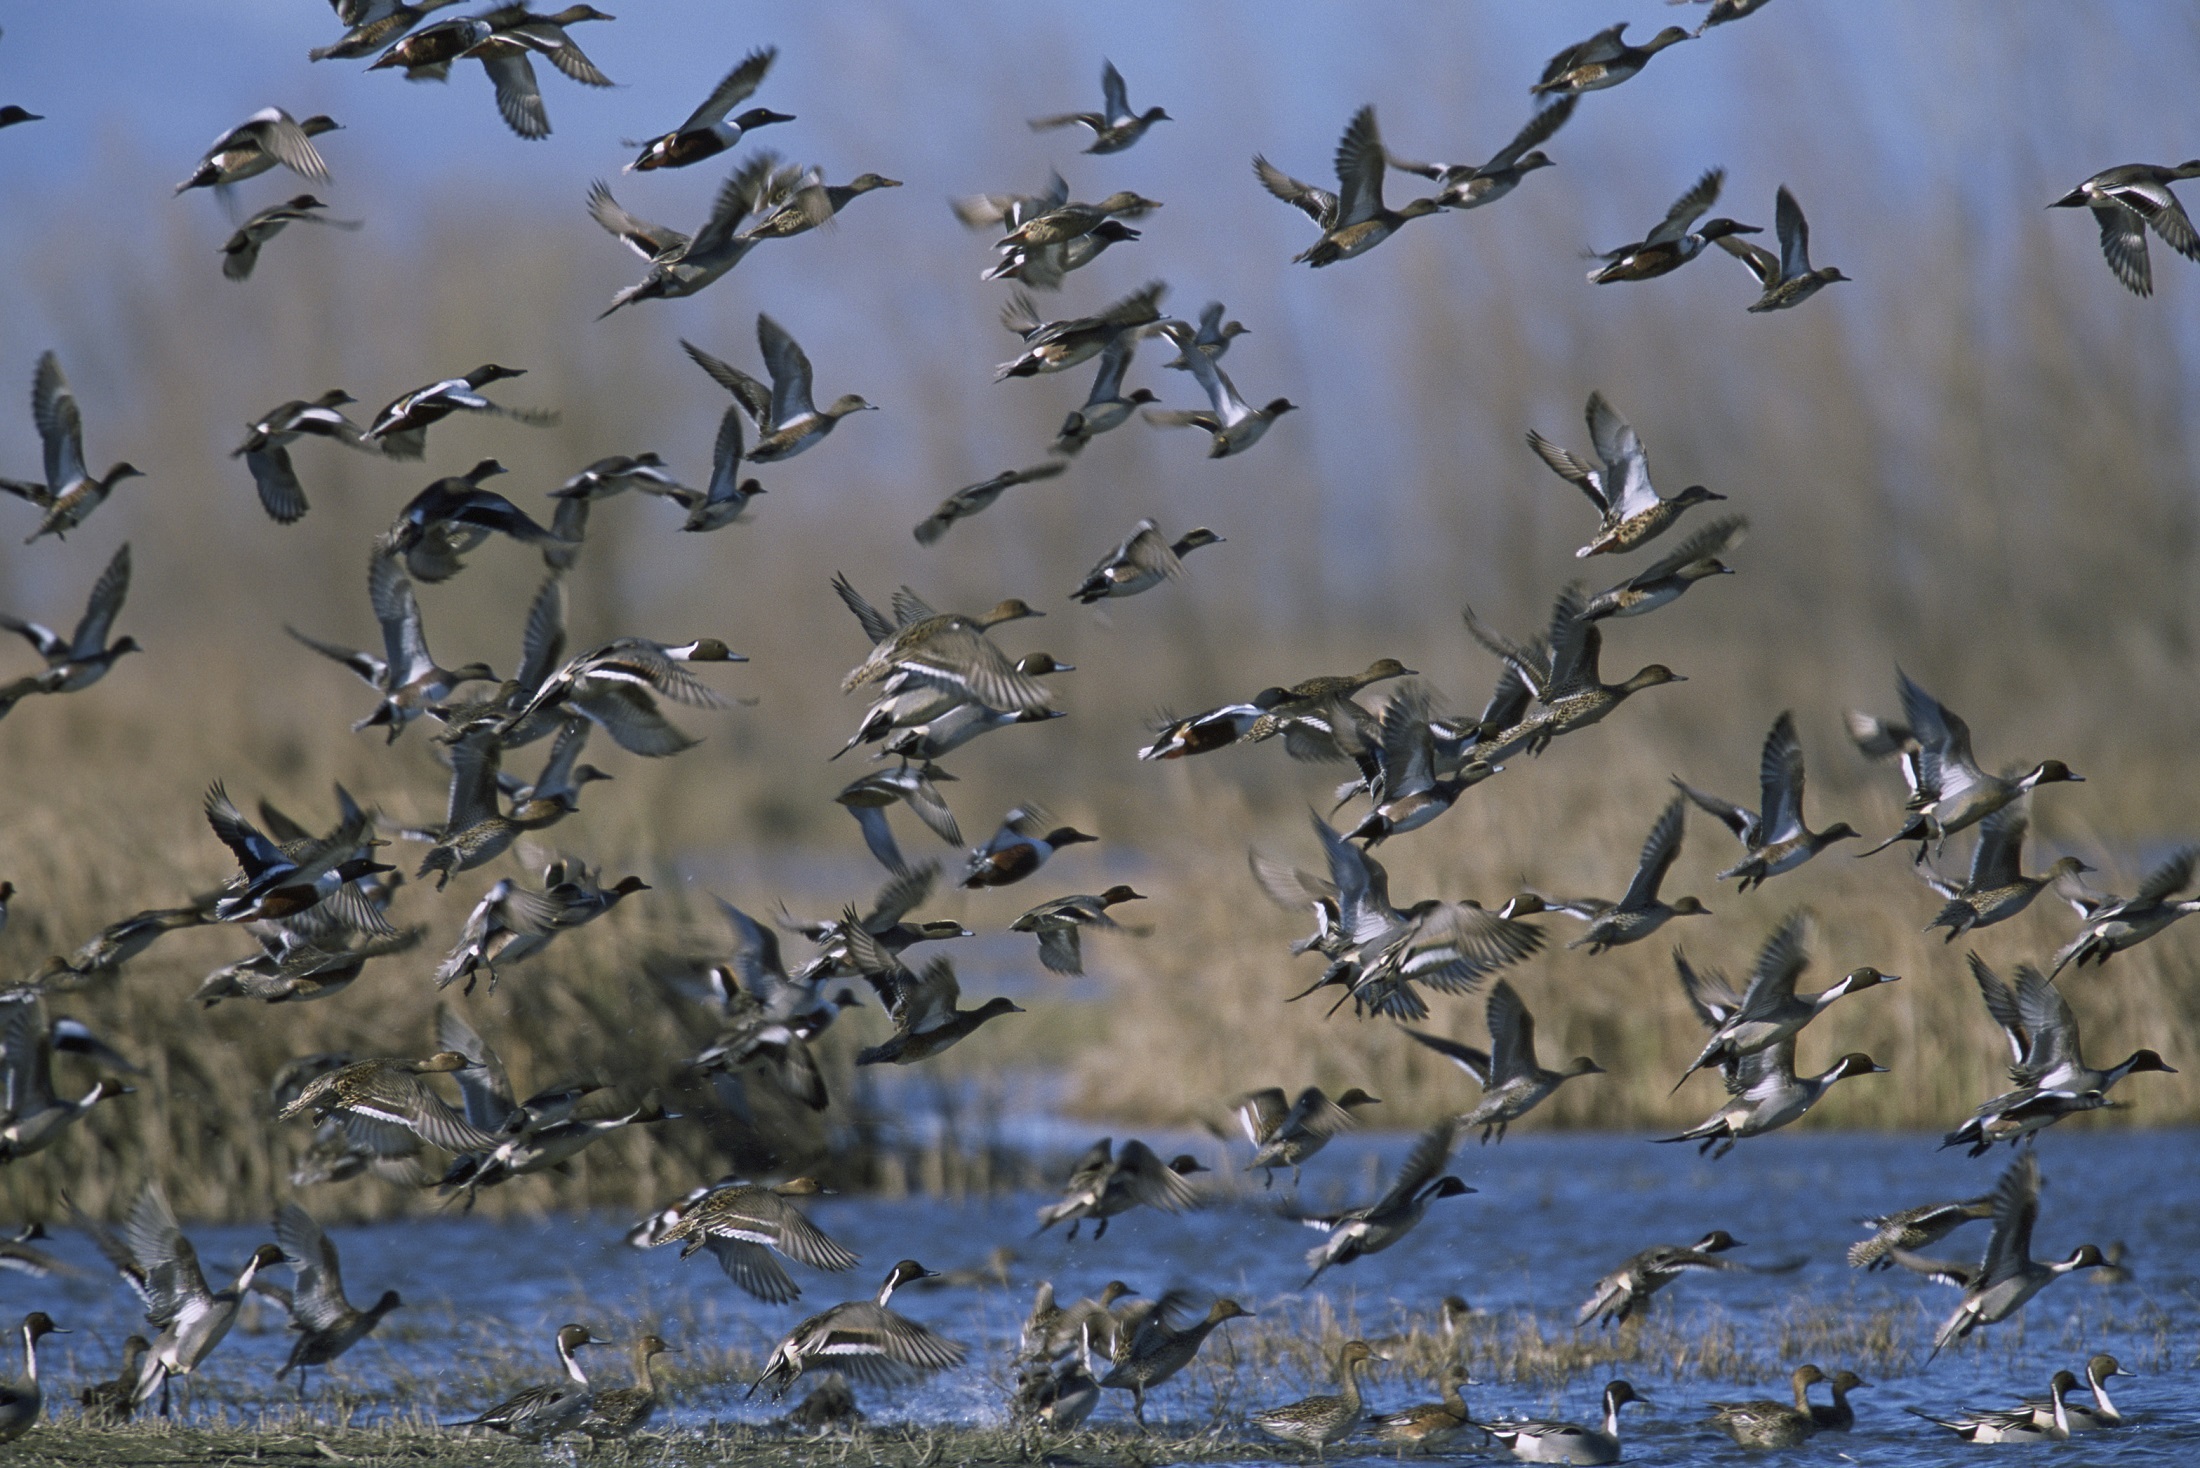
water, nature, wilderness, bird, flock, flying, wildlife, wild, scenic, flight, aquatic, soaring, fowl, fauna, birds, duck, wings, goose, wetland, crane, waterfowl, water bird, ecosystem, shorebird, bird migration, mixed duck flock, taking off, animal migration, crane like bird